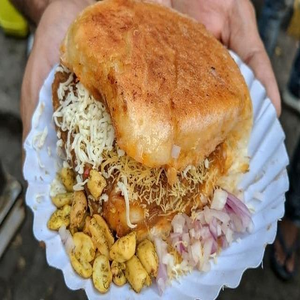
Dish: dabeli